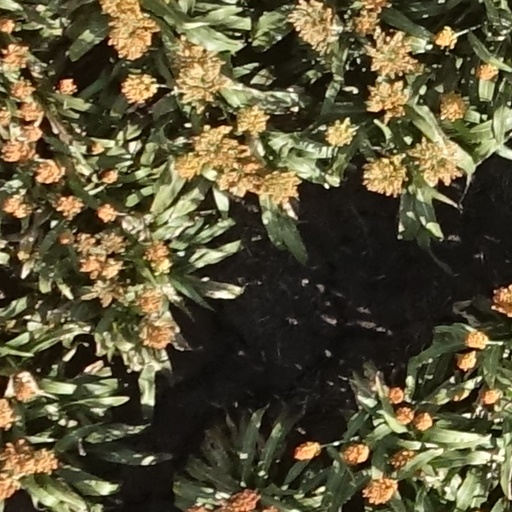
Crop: sorghum